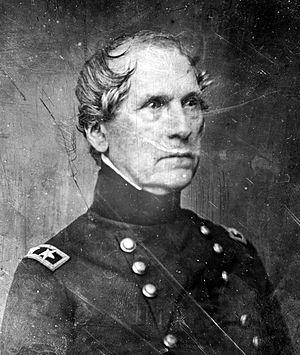
John Ellis Wool était un officier de l'armée des États-Unis, en service actif durant trois guerres consécutives : la guerre de 1812, la guerre américano-mexicaine et la guerre de Sécession. À l'époque de la guerre américano-mexicaine, il était considéré comme l'un des officiers les plus compétents et doué d'un grand talent d'organisateur. Il est l'un des quatre officiers généraux de l'armée U.S. en 1861, et celui qui aura servi le plus longtemps durant la guerre de Sécession.